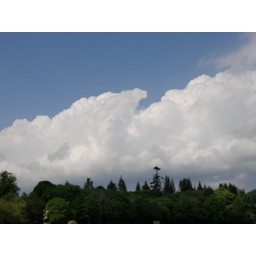
Bright white Cumulus cloud over Inverary